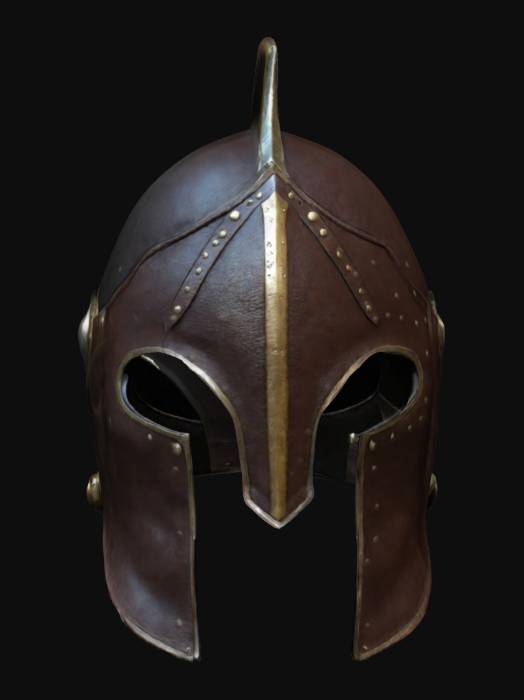
미적 점수 (1~10점): 7